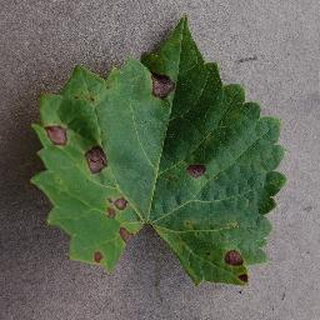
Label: grape_black_rot